Street Fighter II: The Animated Movie

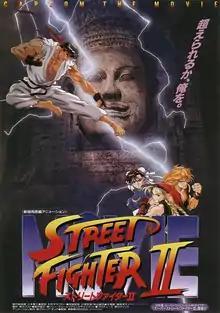
Theatrical release poster

Street Fighter II: The Animated Movie, known simply as in Japan, is a 1994 animated action film and the film adaptation of the "Street Fighter II" fighting game written by Kenichi Imai, directed by Gisaburō Sugii, animated by Group TAC and featuring character designs by Shuko Murase. It is the first fully animated film in the "Street Fighter" franchise, distributed by Capcom in Japan (20th Century Fox distributed the film in select countries). The film, originally released in Japan on August 6, 1994, was released theatrically in the United States, United Kingdom, Australia, France, and Spain, and was adapted into English in dubbed and subtitled format by Animaze for Manga Entertainment.